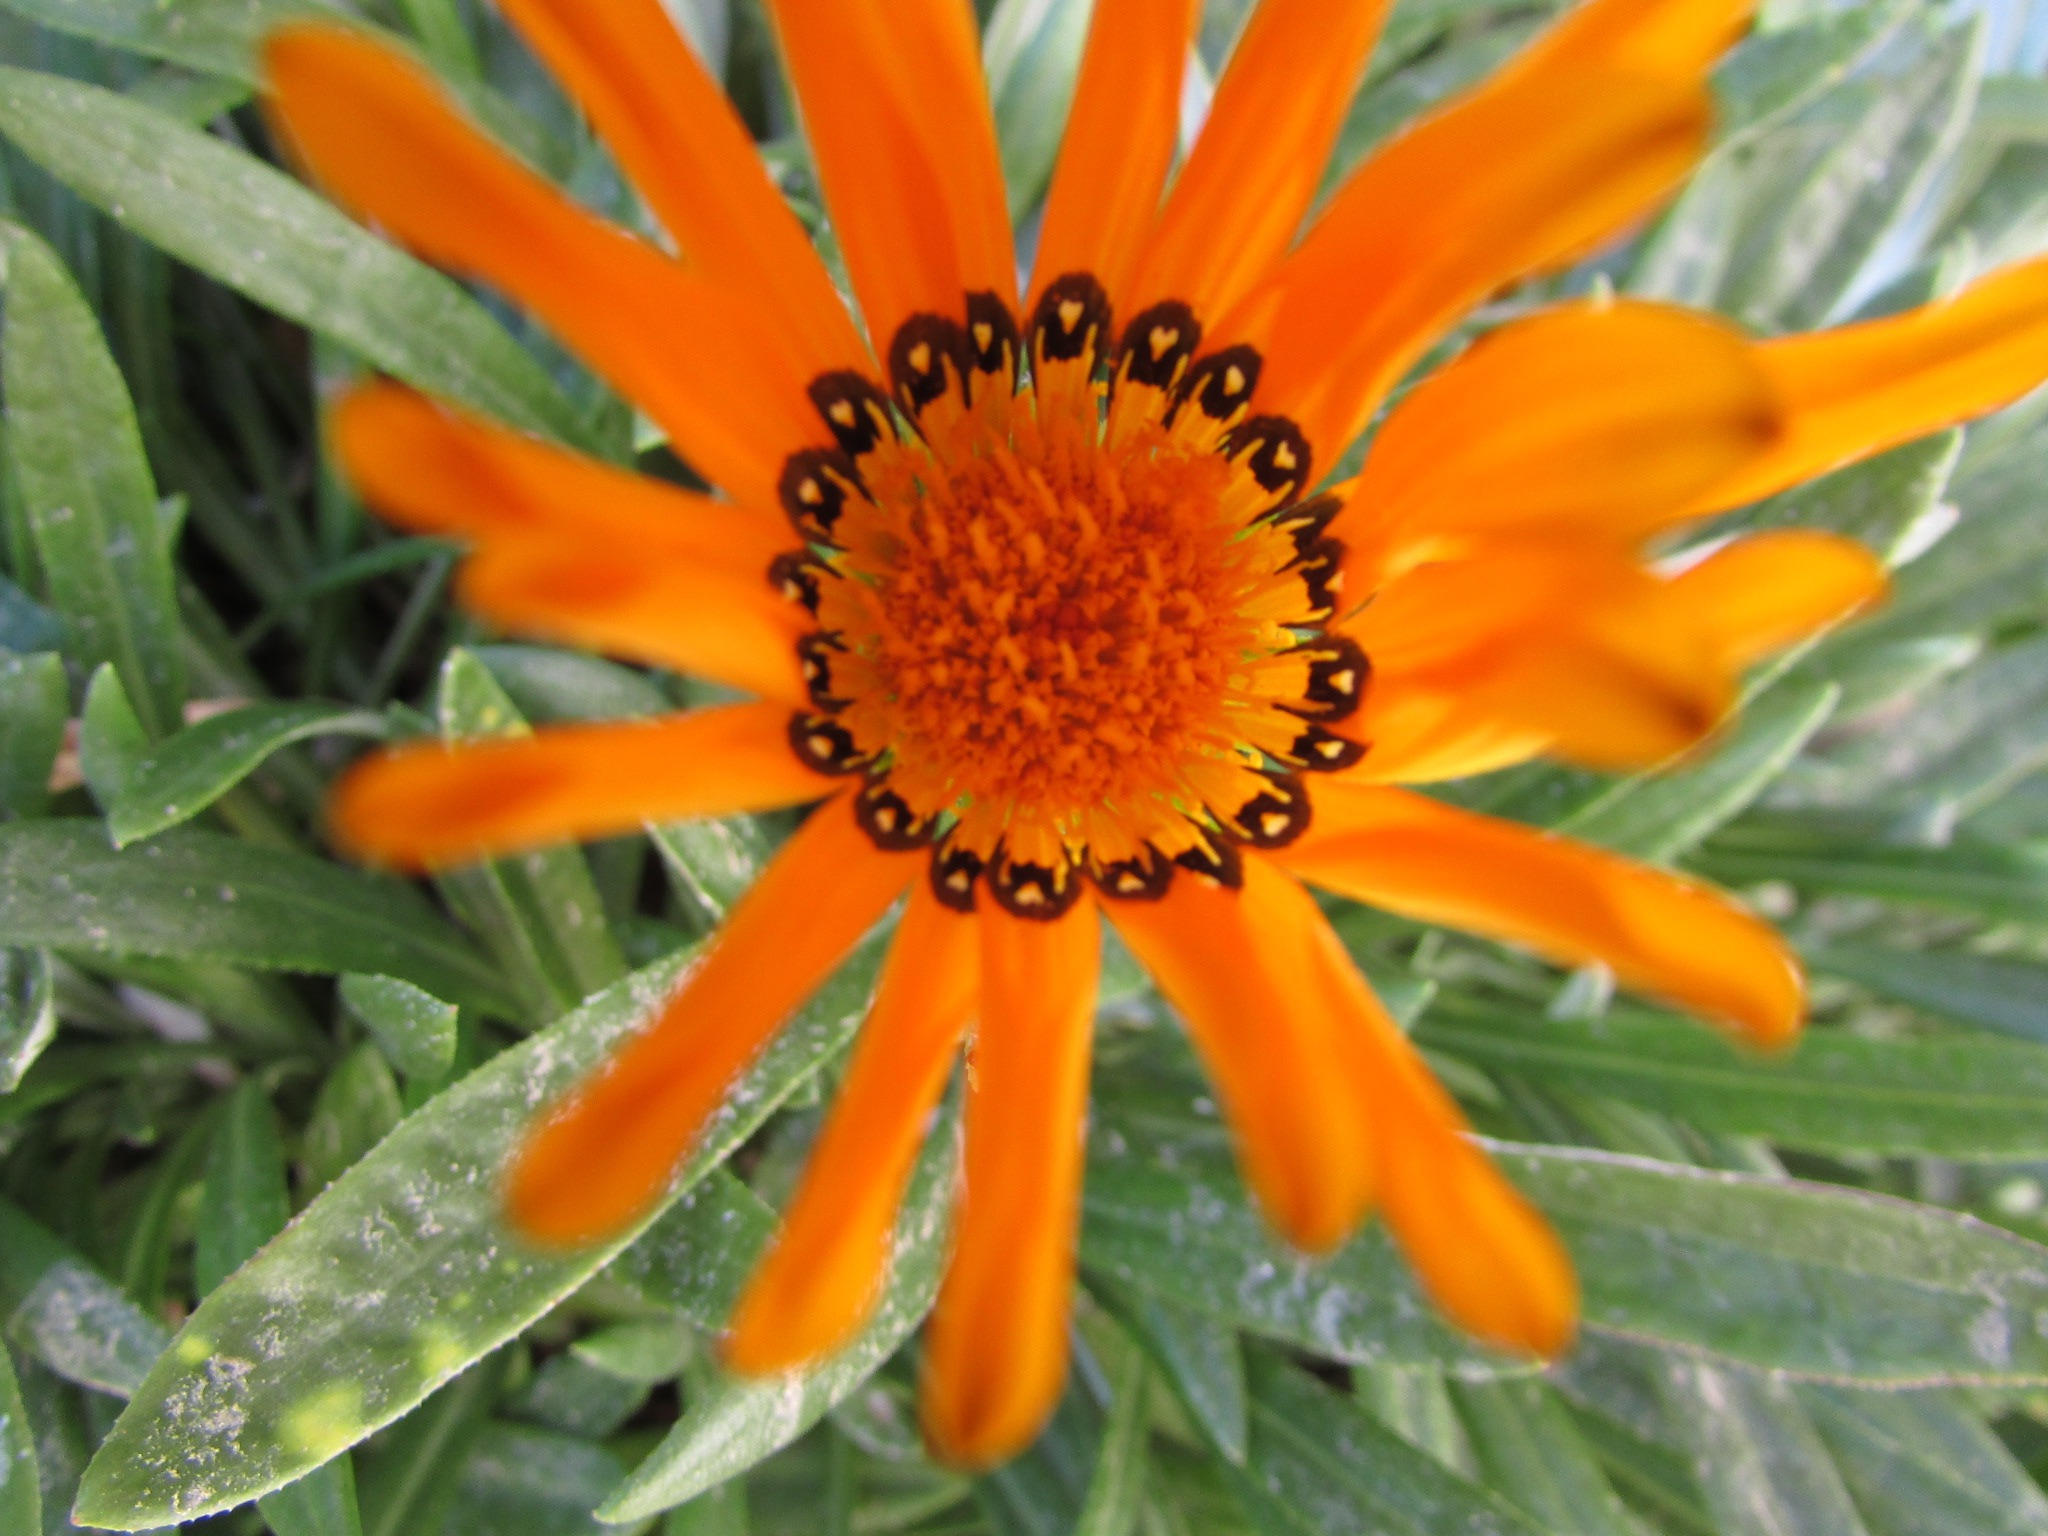
plant, flower, petal, herb, botany, flora, wildflower, macro photography, flowering plant, daisy family, calendula, annual plant, land plant